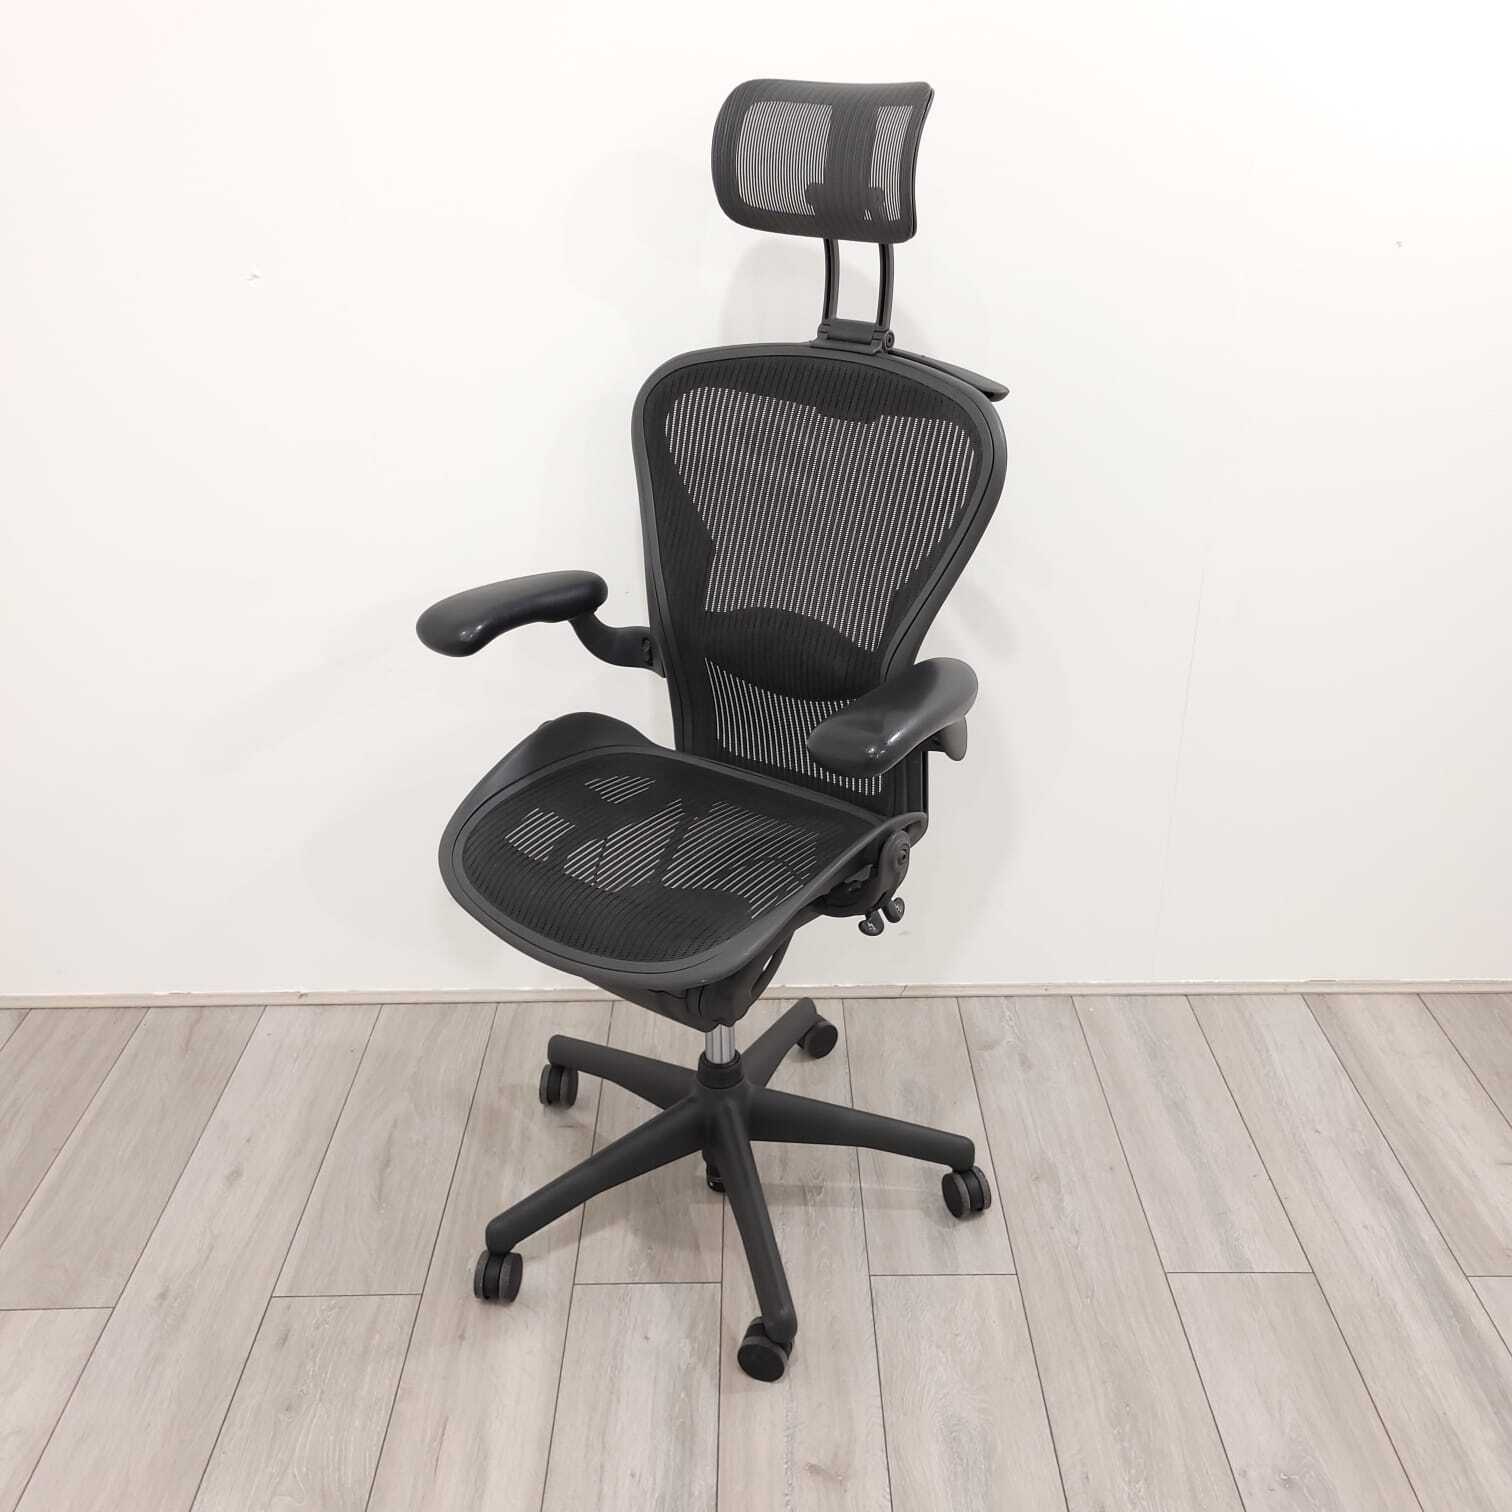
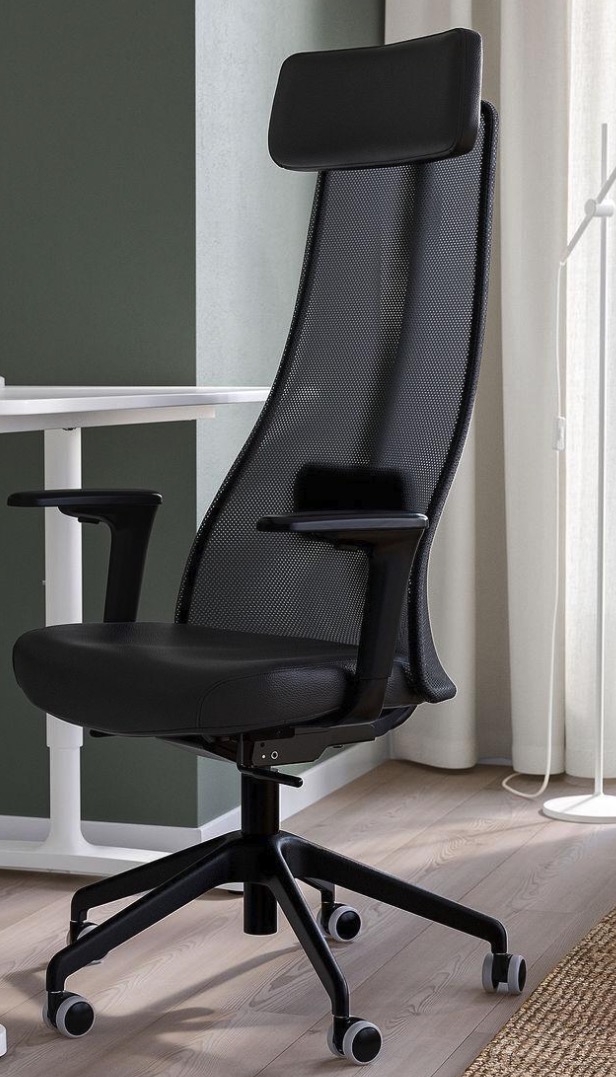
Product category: items_chair
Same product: no